Management of HIV/AIDS

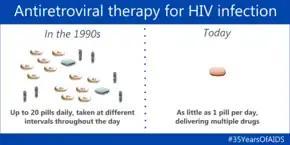
A 2016 advertisement from NIAID promoting the advancement of single-pill antiretroviral drug combinations

In 2000, drug companies have worked together to combine these complex regimens into single-pill fixed-dose combinations. More than 20 antiretroviral fixed-dose combinations have been developed. This greatly increases the ease with which they can be taken, which in turn increases the consistency with which medication is taken (adherence), and thus their effectiveness over the long-term.